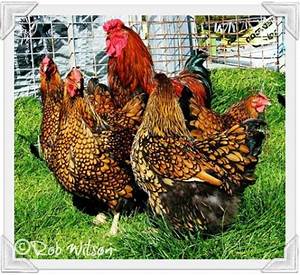
Label: gallina